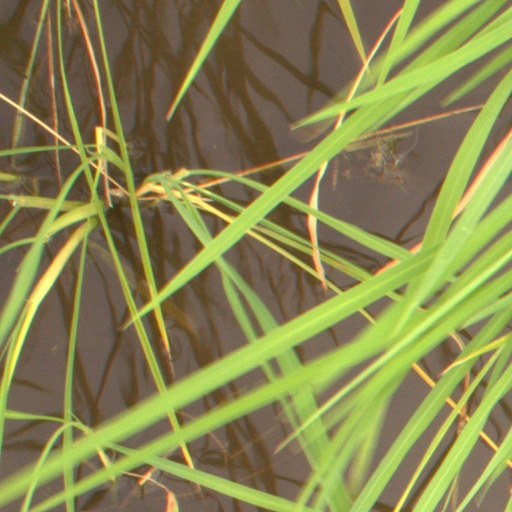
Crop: rice